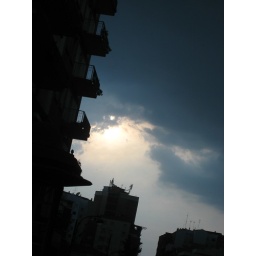
window in the sky